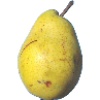
Label: Pear Monster 1